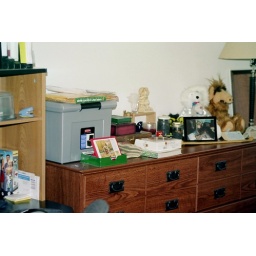
dresser in my bedroom - taken from door way